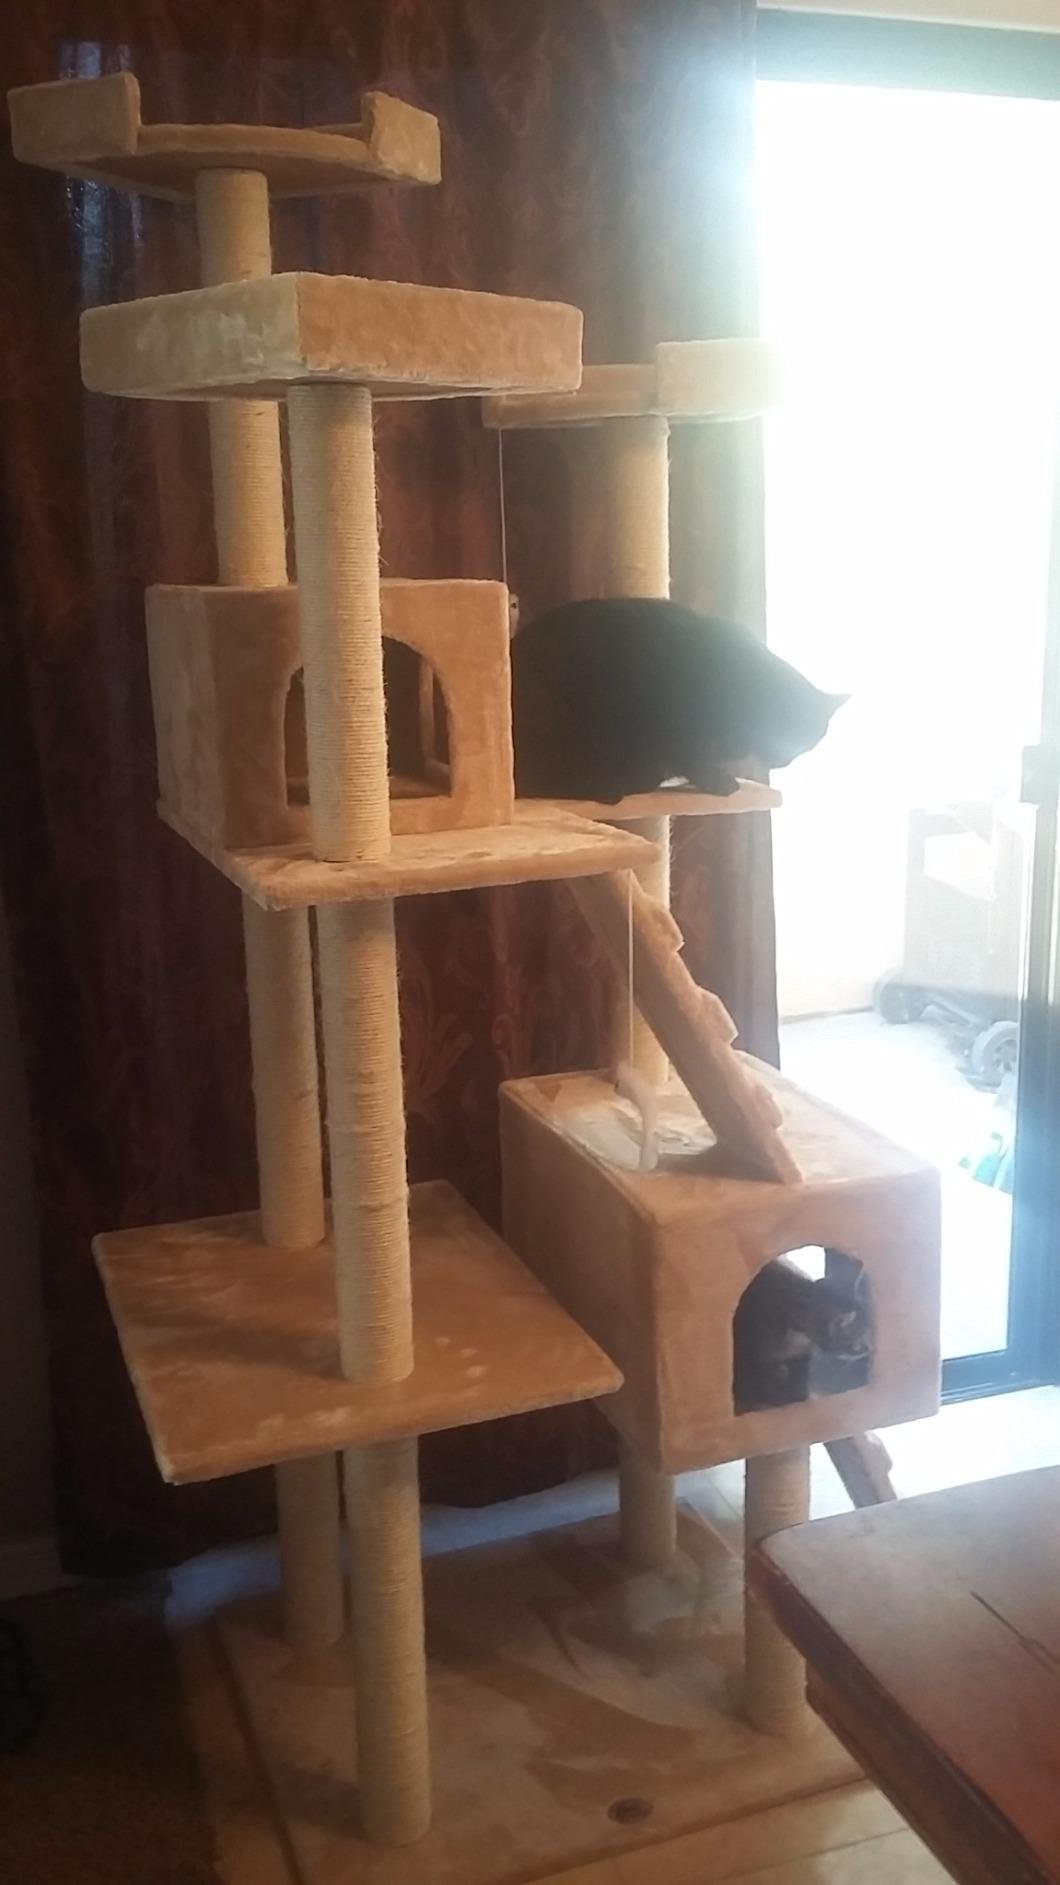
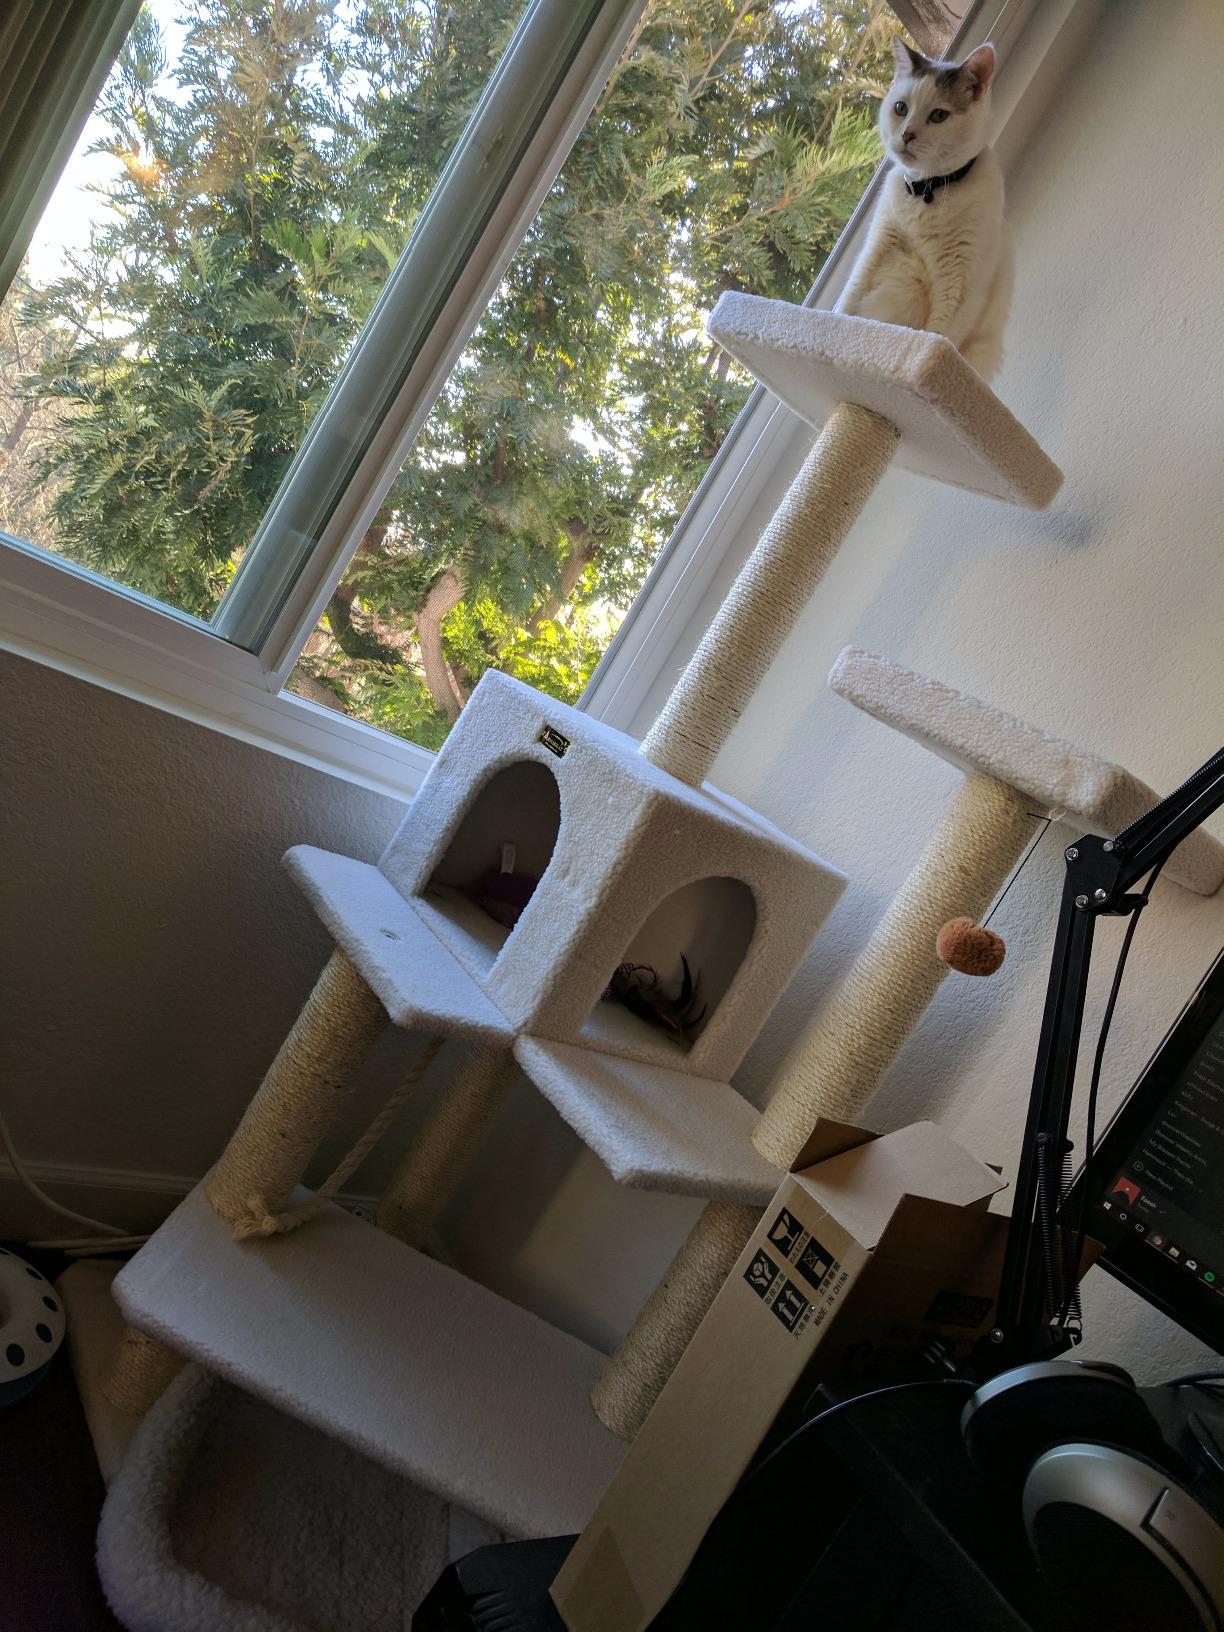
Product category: items_cat tree
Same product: no